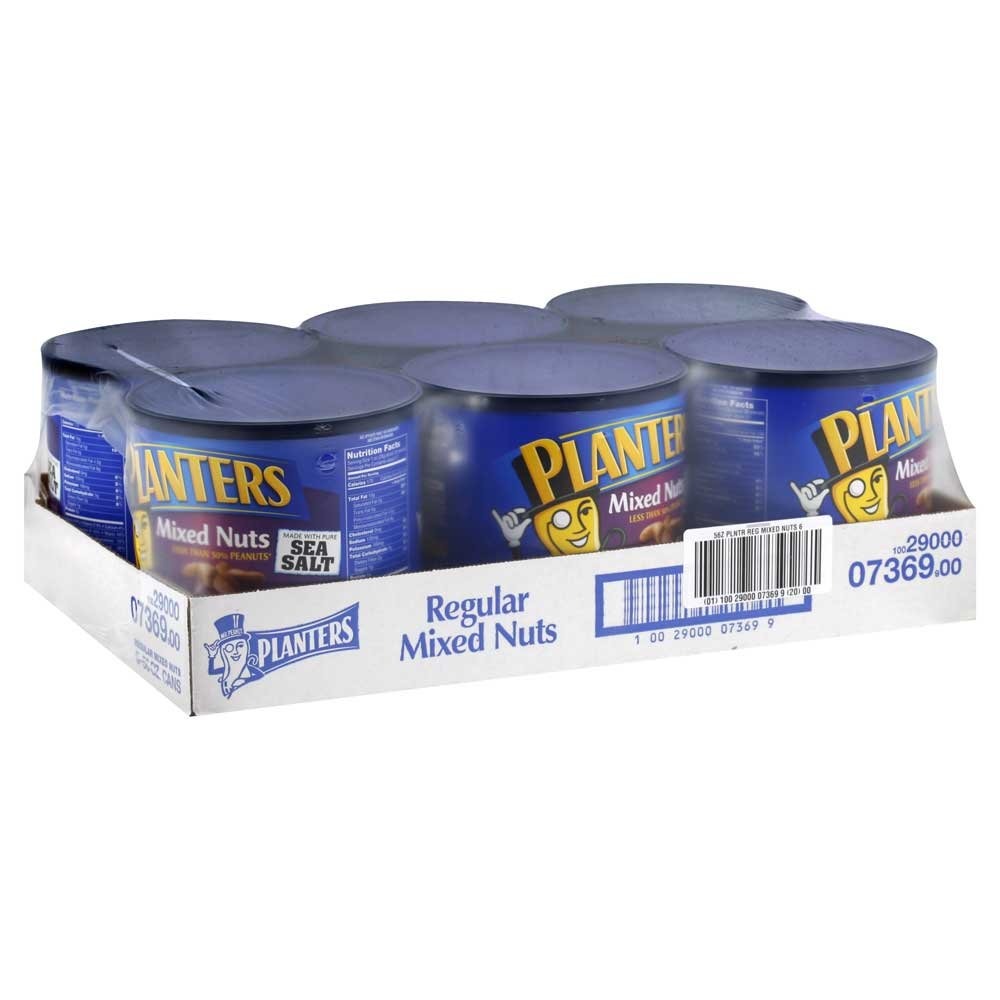
Item Name: Planters Mixed Nuts Regular 6 Count 56 Ounce
Value: 6.0
Unit: Count

Price: 17.88